No. 35 Squadron RAF

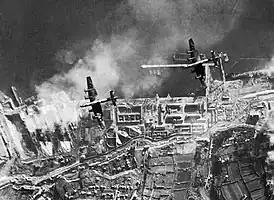

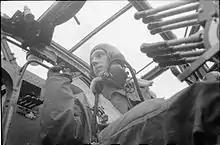

On the outbreak of World War II, No. 35 Squadron was designated a training unit, supplementing its Battles with Avro Ansons and Bristol Blenheims late in 1939. The squadron disbanded after being absorbed into No. 17 OTU along with No. 90 Squadron at RAF Upwood, on 8 April 1940.